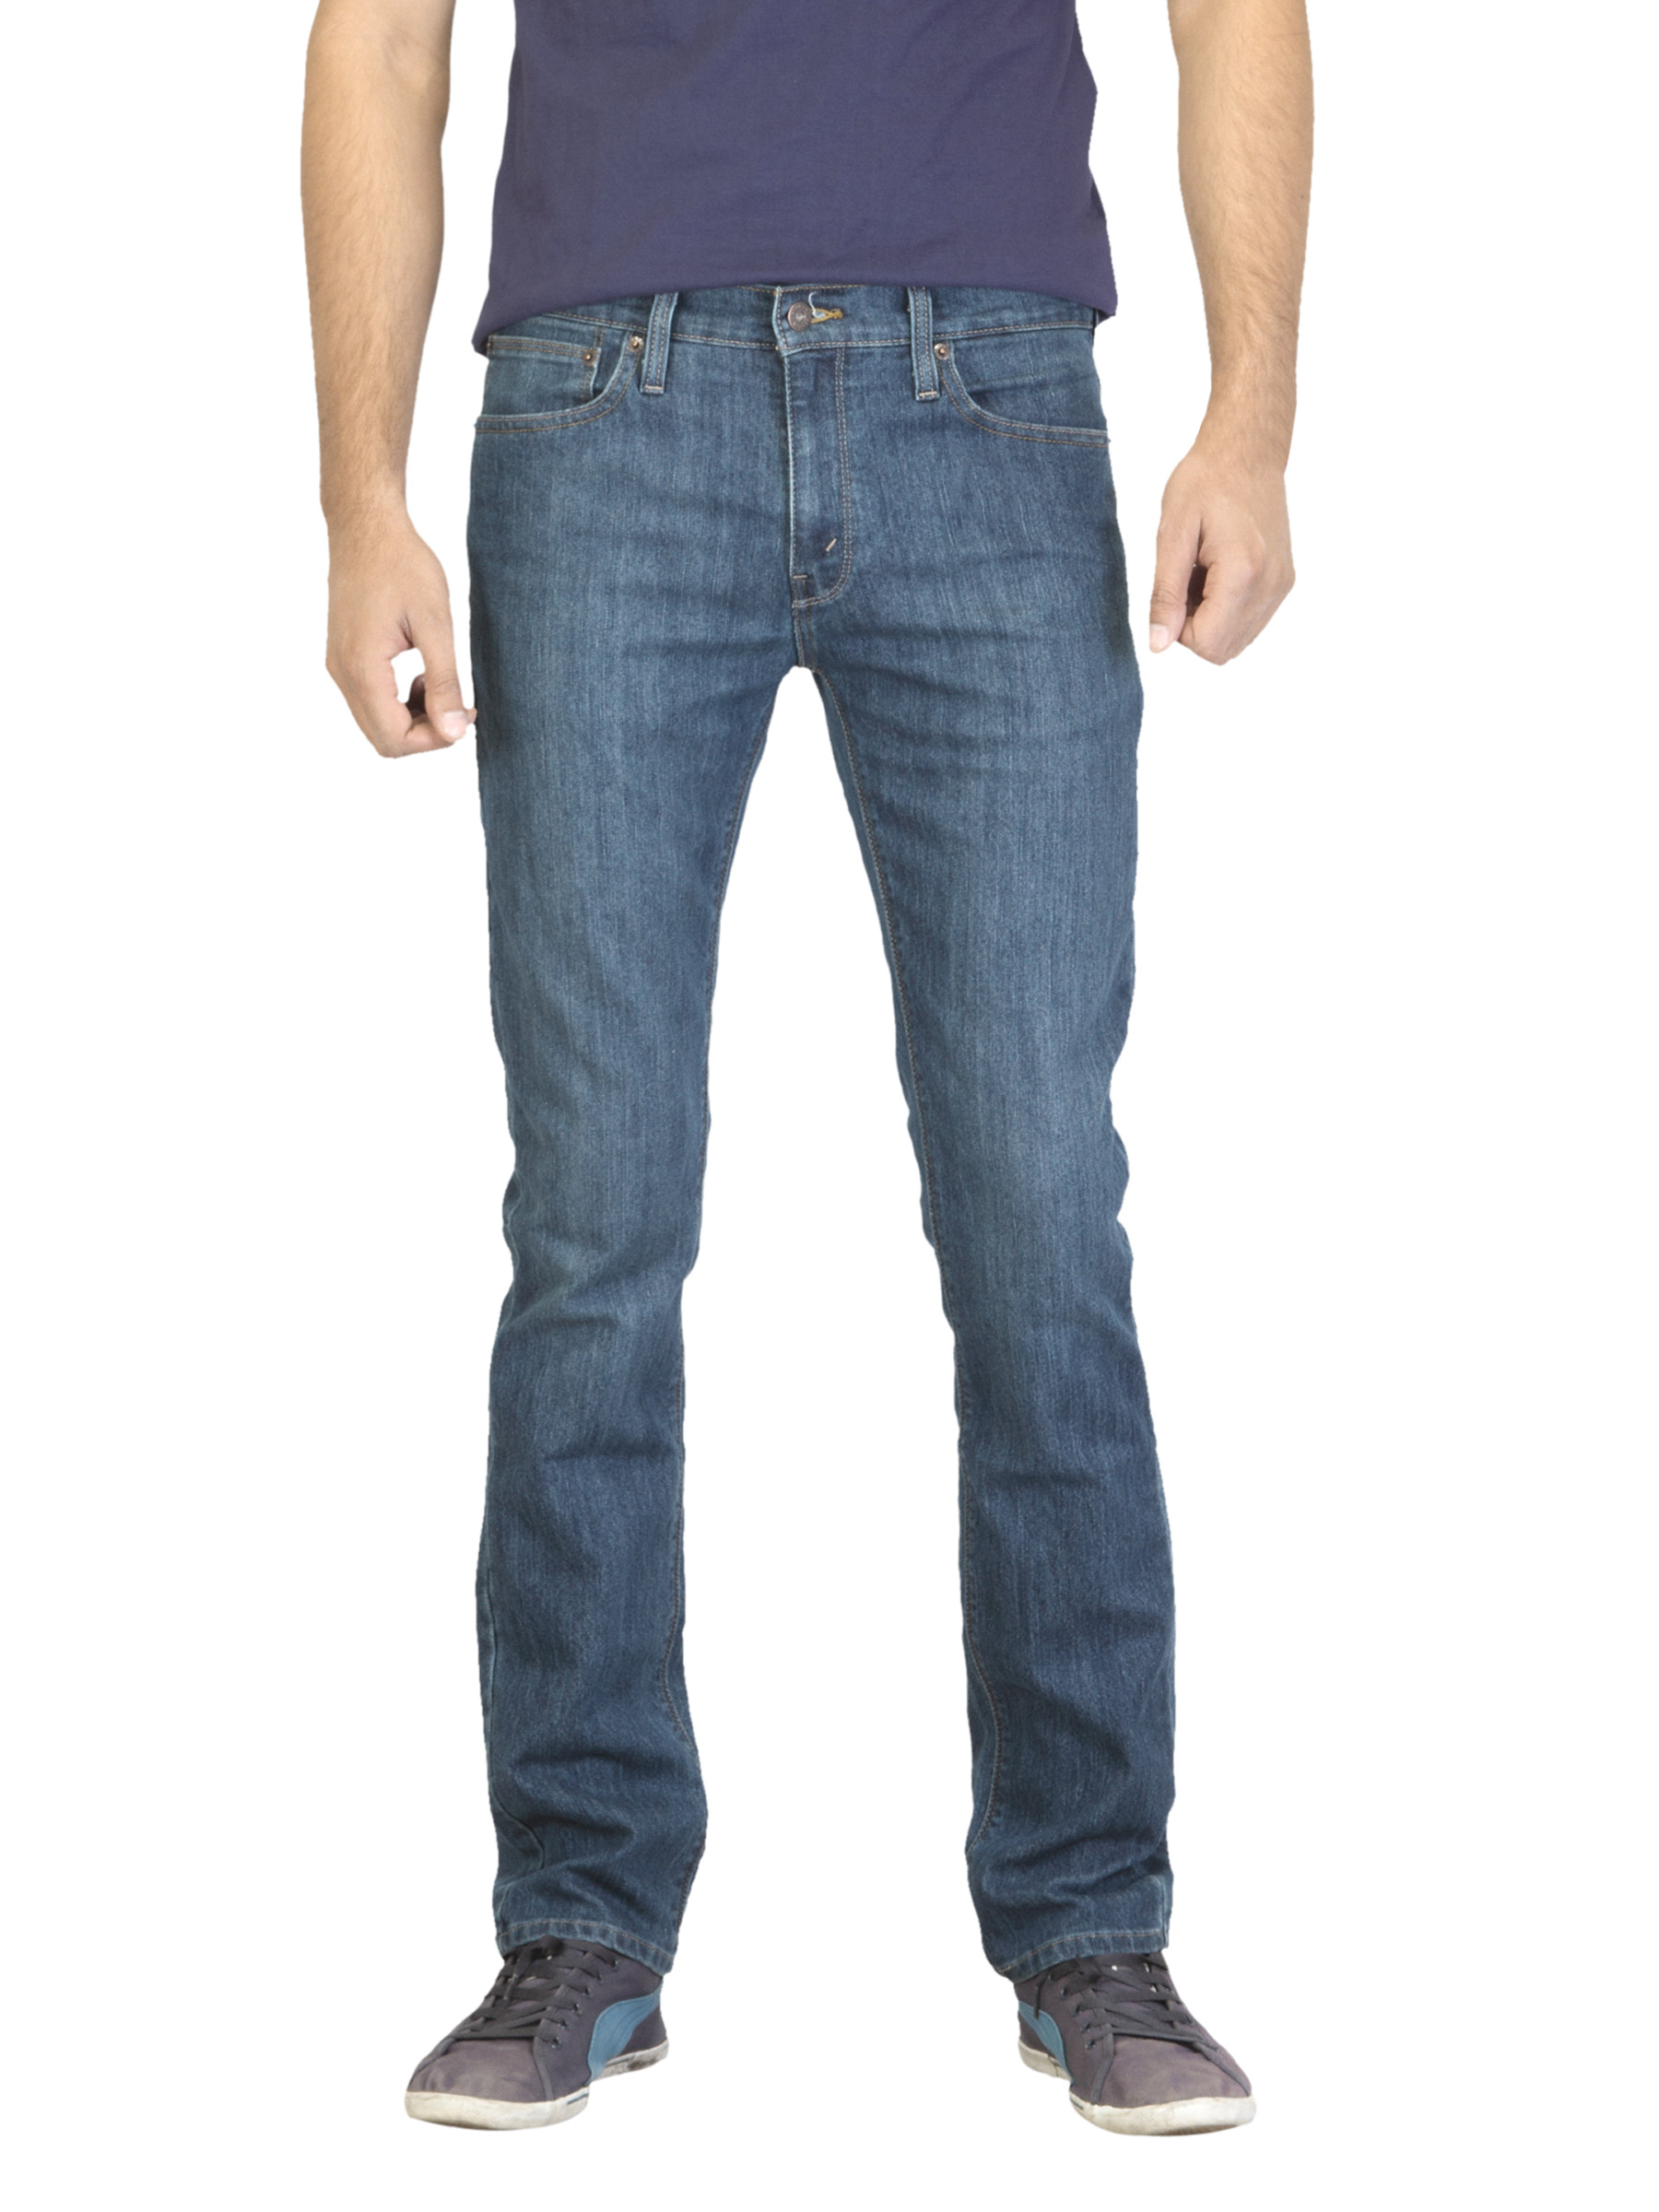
Denizen Men Blue Jeans
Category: Apparel / Bottomwear / Jeans
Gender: Men
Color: Blue
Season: Summer 2012
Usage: Casual